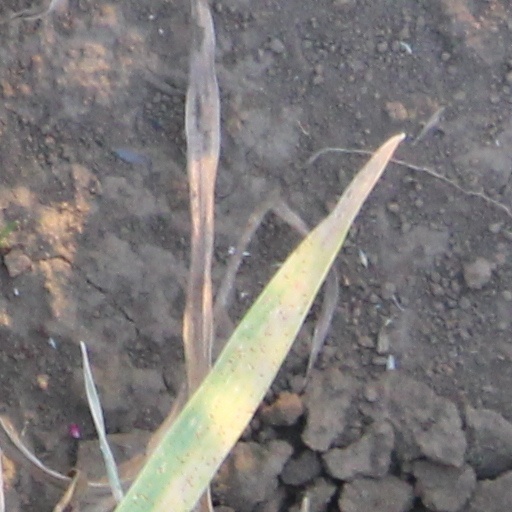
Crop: wheat